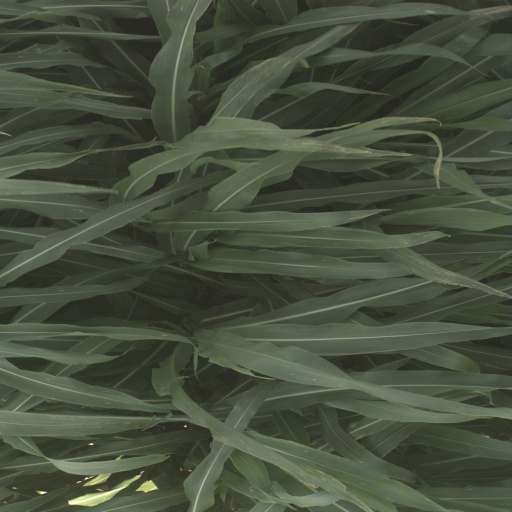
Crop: sorghum